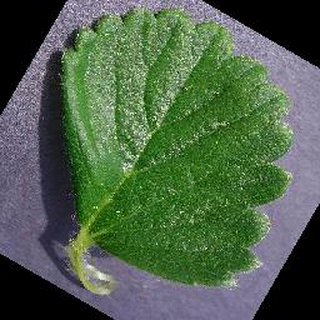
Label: healthy_strawberry